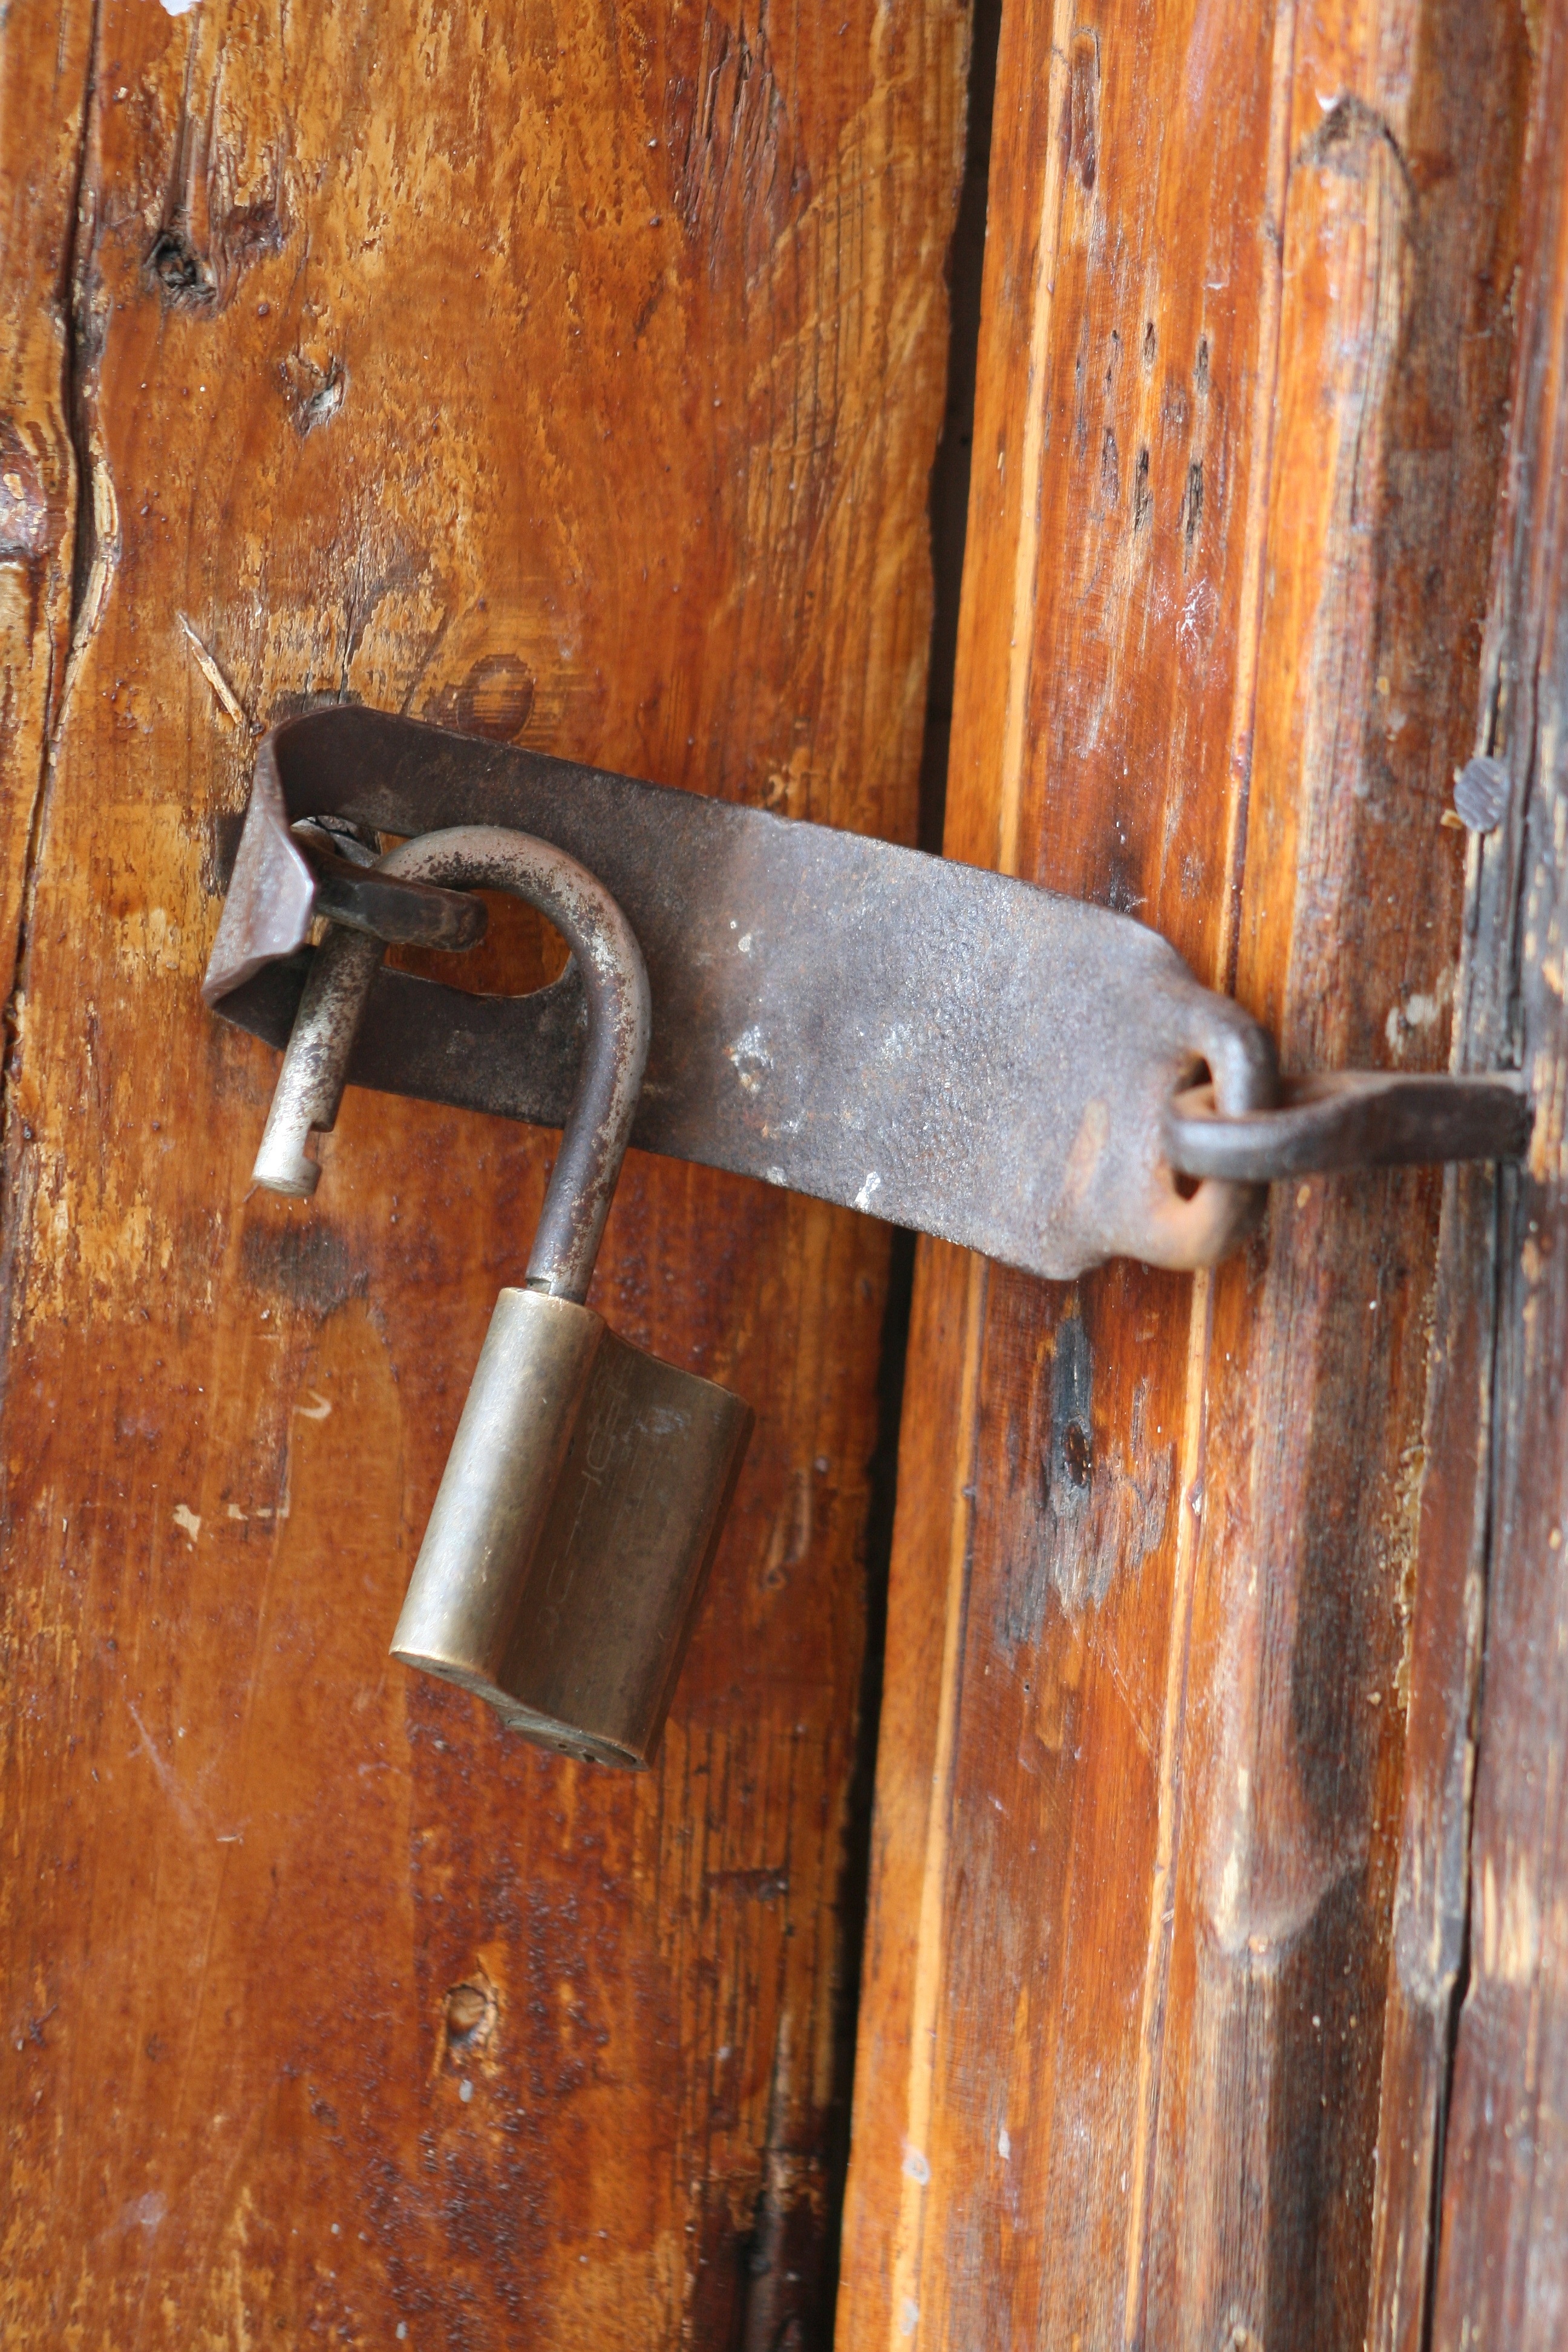
open, wood, antique, old, rust, entrance, door, weathered, padlock, iron, lock, carving, opening, man made object